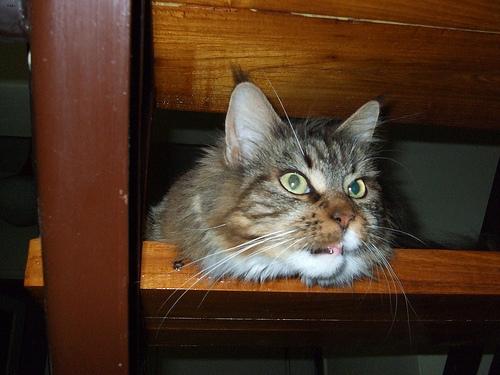
Breed: Maine Coon